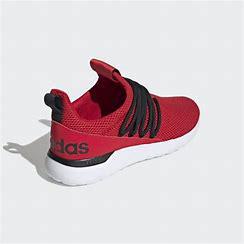
Brand: Adidas
Model: Lite Racer Adapt 3